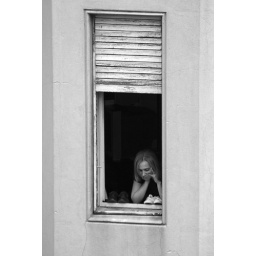
Foto tomada en mi trabajo en una ventana a la calle.Photo taken in my work in a window to the street